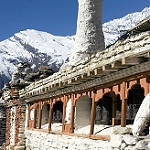
Label: buildings